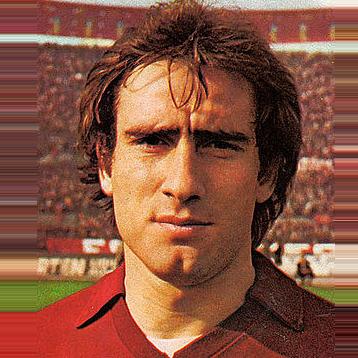
Age: 23